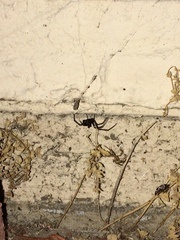
Species: Lactrodectus_hesperus